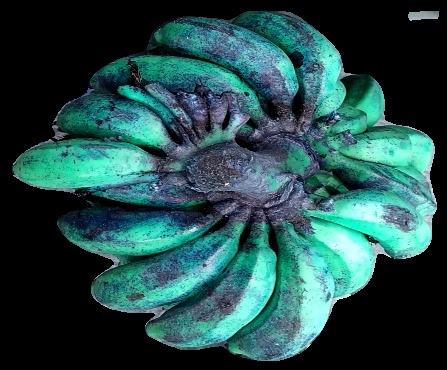
Variety: rasbale
Grade: grade3